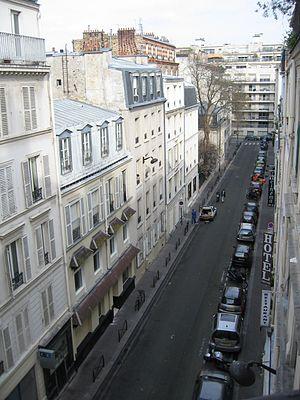
La rue Jules-Chaplain est une voie située dans le quartier Notre-Dame-des-Champs du 6ᵉ arrondissement de Paris.
Jules-Clément Chaplain, dit Jules Chaplain, né le 12 juillet 1839 à Mortagne-au-Perche et mort le 13 juillet 1909 à Paris, est un sculpteur, médailleur, dessinateur et lithographe français.